Jayachamarajendra Wadiyar

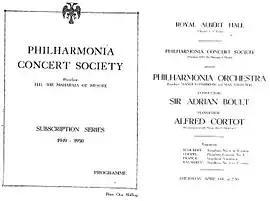
A programme schedule during the maharaja's presidency of the Philharmonia Concert Society

This largesse proved sufficient to transform Legge's fortunes in 1949; he was able to engage Herbert von Karajan as conductor. The repertory the maharajah wished to sponsor were Balakirev's Symphony, Roussel's Fourth Symphony, Busoni's "Indian Fantasy", "etc". The association produced some of the most memorable recordings of the post-war period.